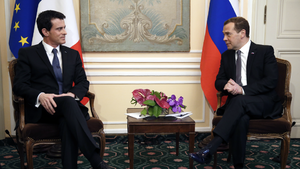
Manuel Valls [manɥɛl vals], né le 13 août 1962 à Barcelone, est un homme d'État franco-espagnol, Premier ministre français du 31 mars 2014 au 6 décembre 2016.